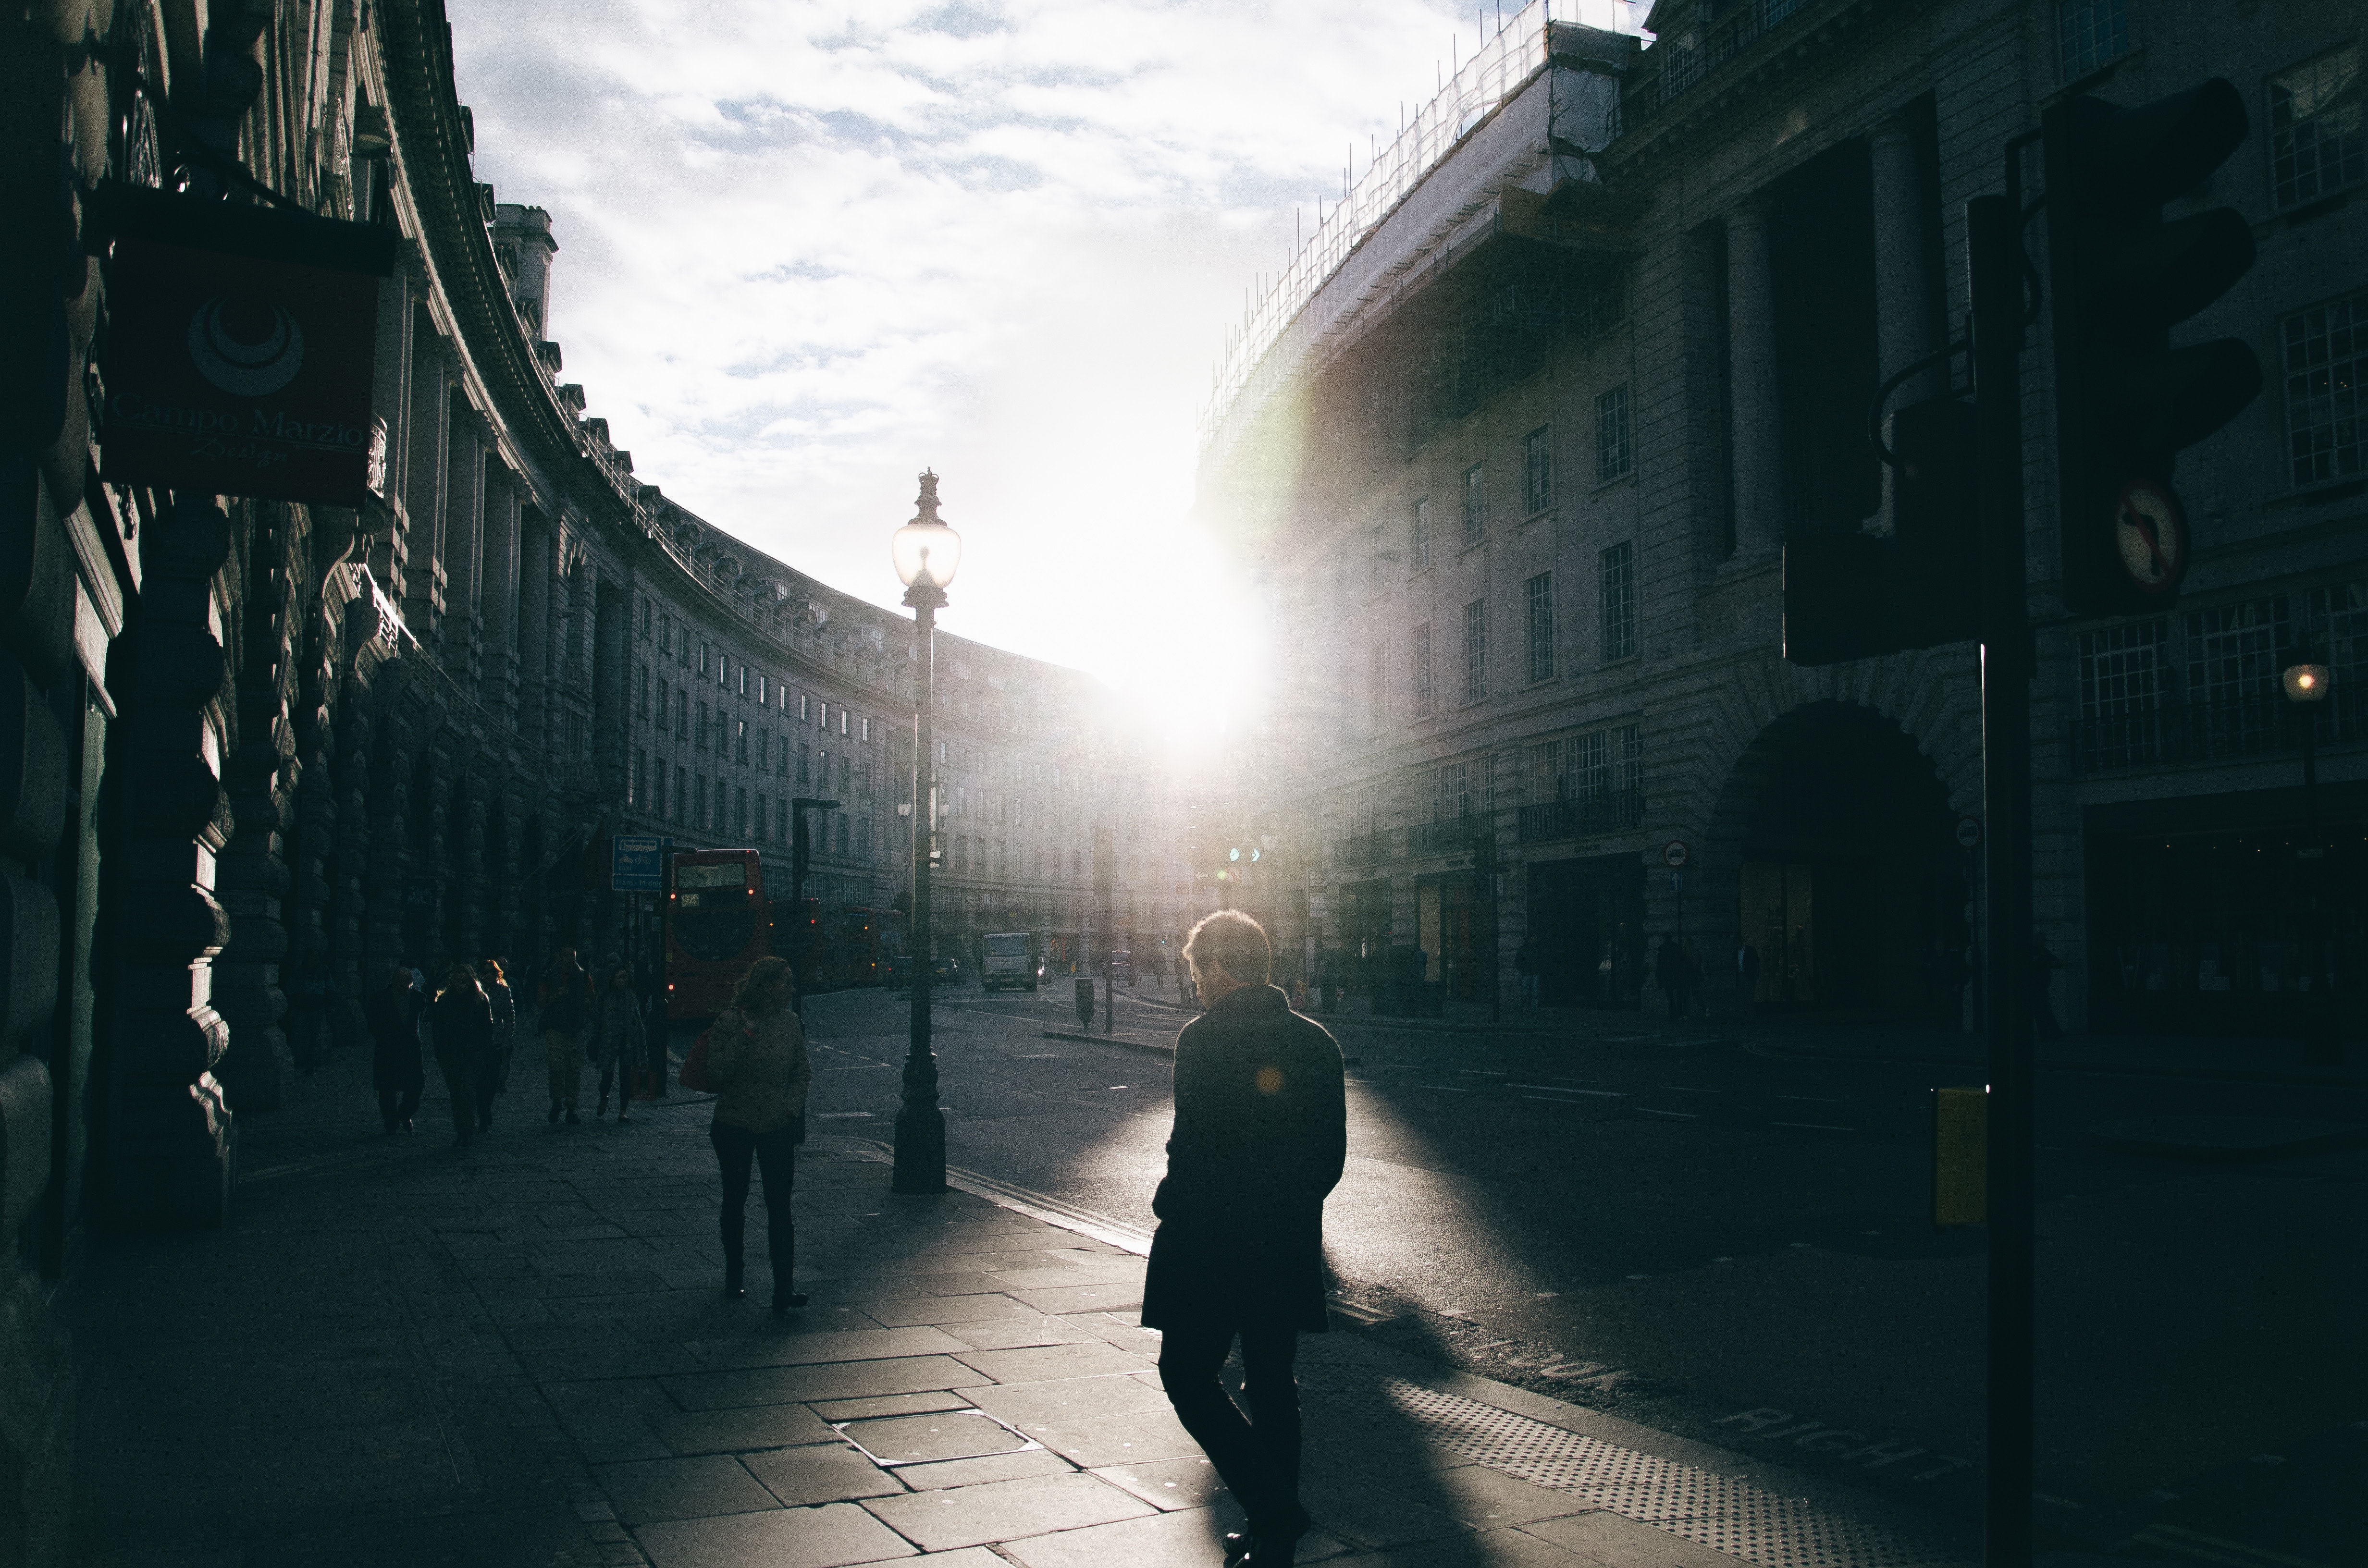
sky, light, backlighting, street, snapshot, sunlight, urban area, atmosphere, darkness, infrastructure, architecture, photography, shadow, pedestrian, road, city, cloud, black and white, evening, alley, screenshot, road surface, metropolis, Tints and shades, building